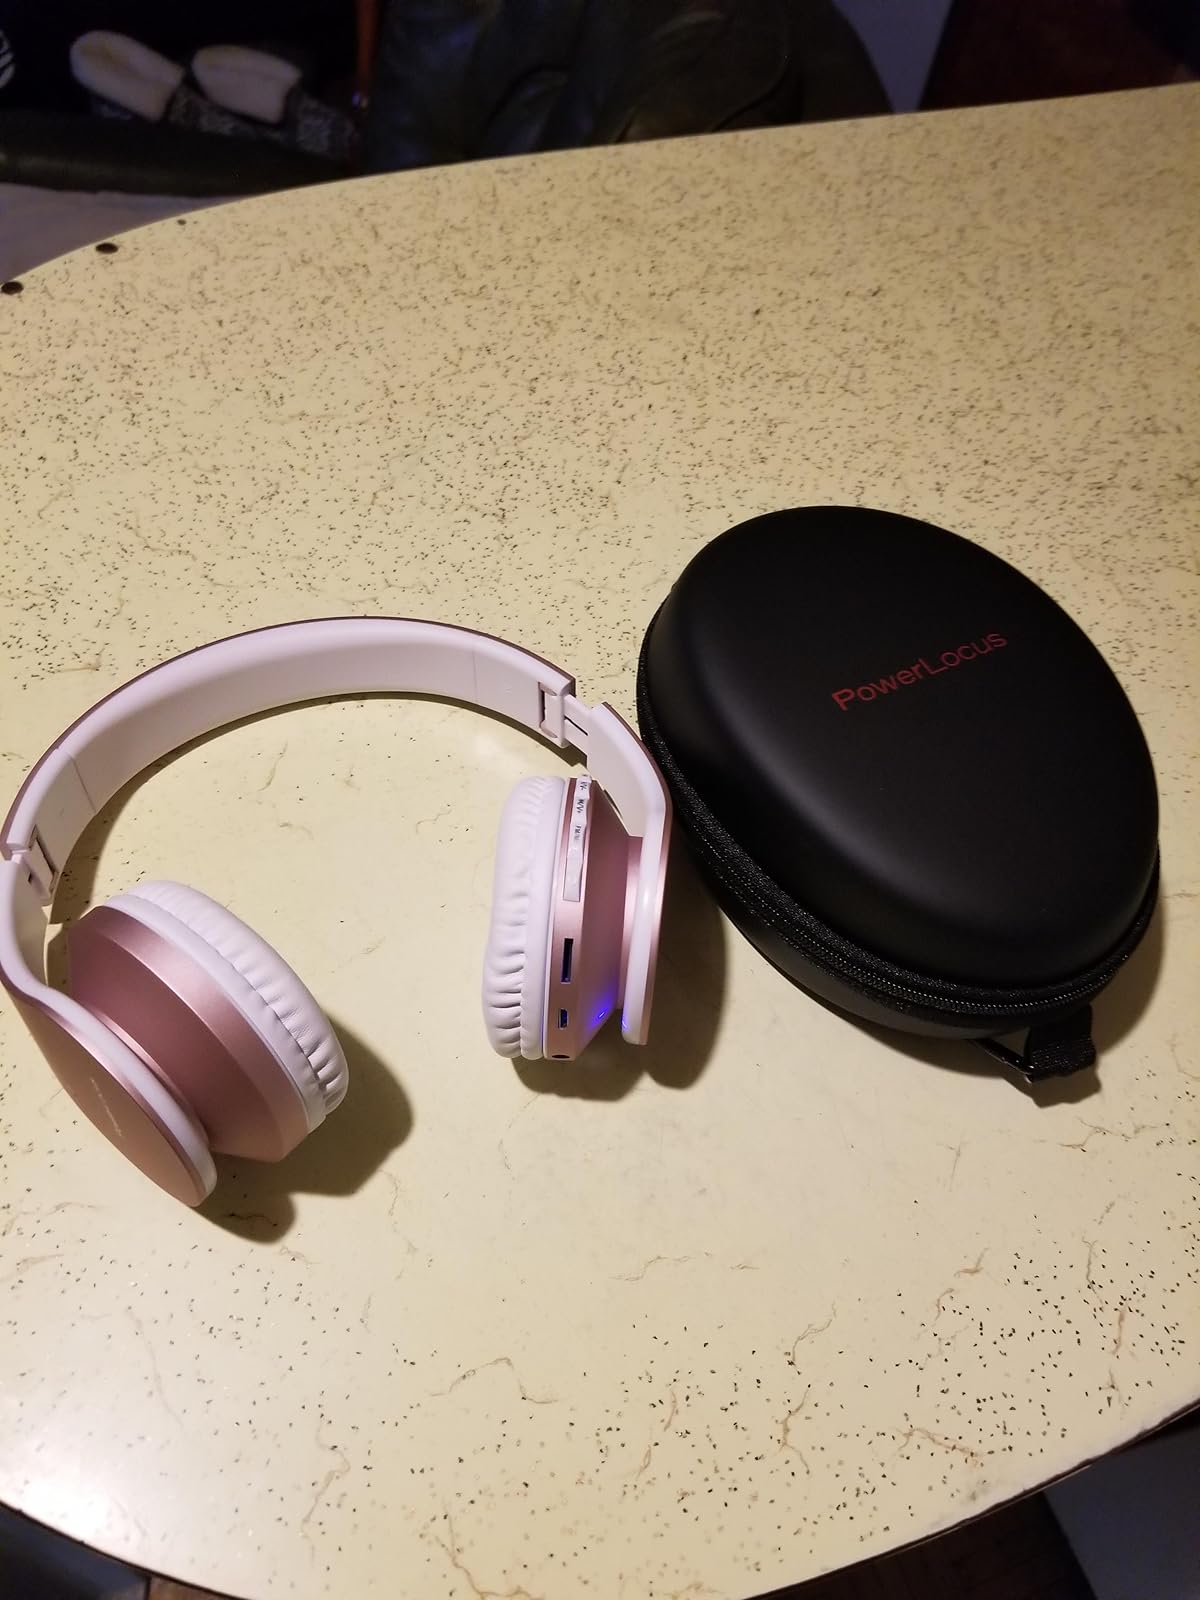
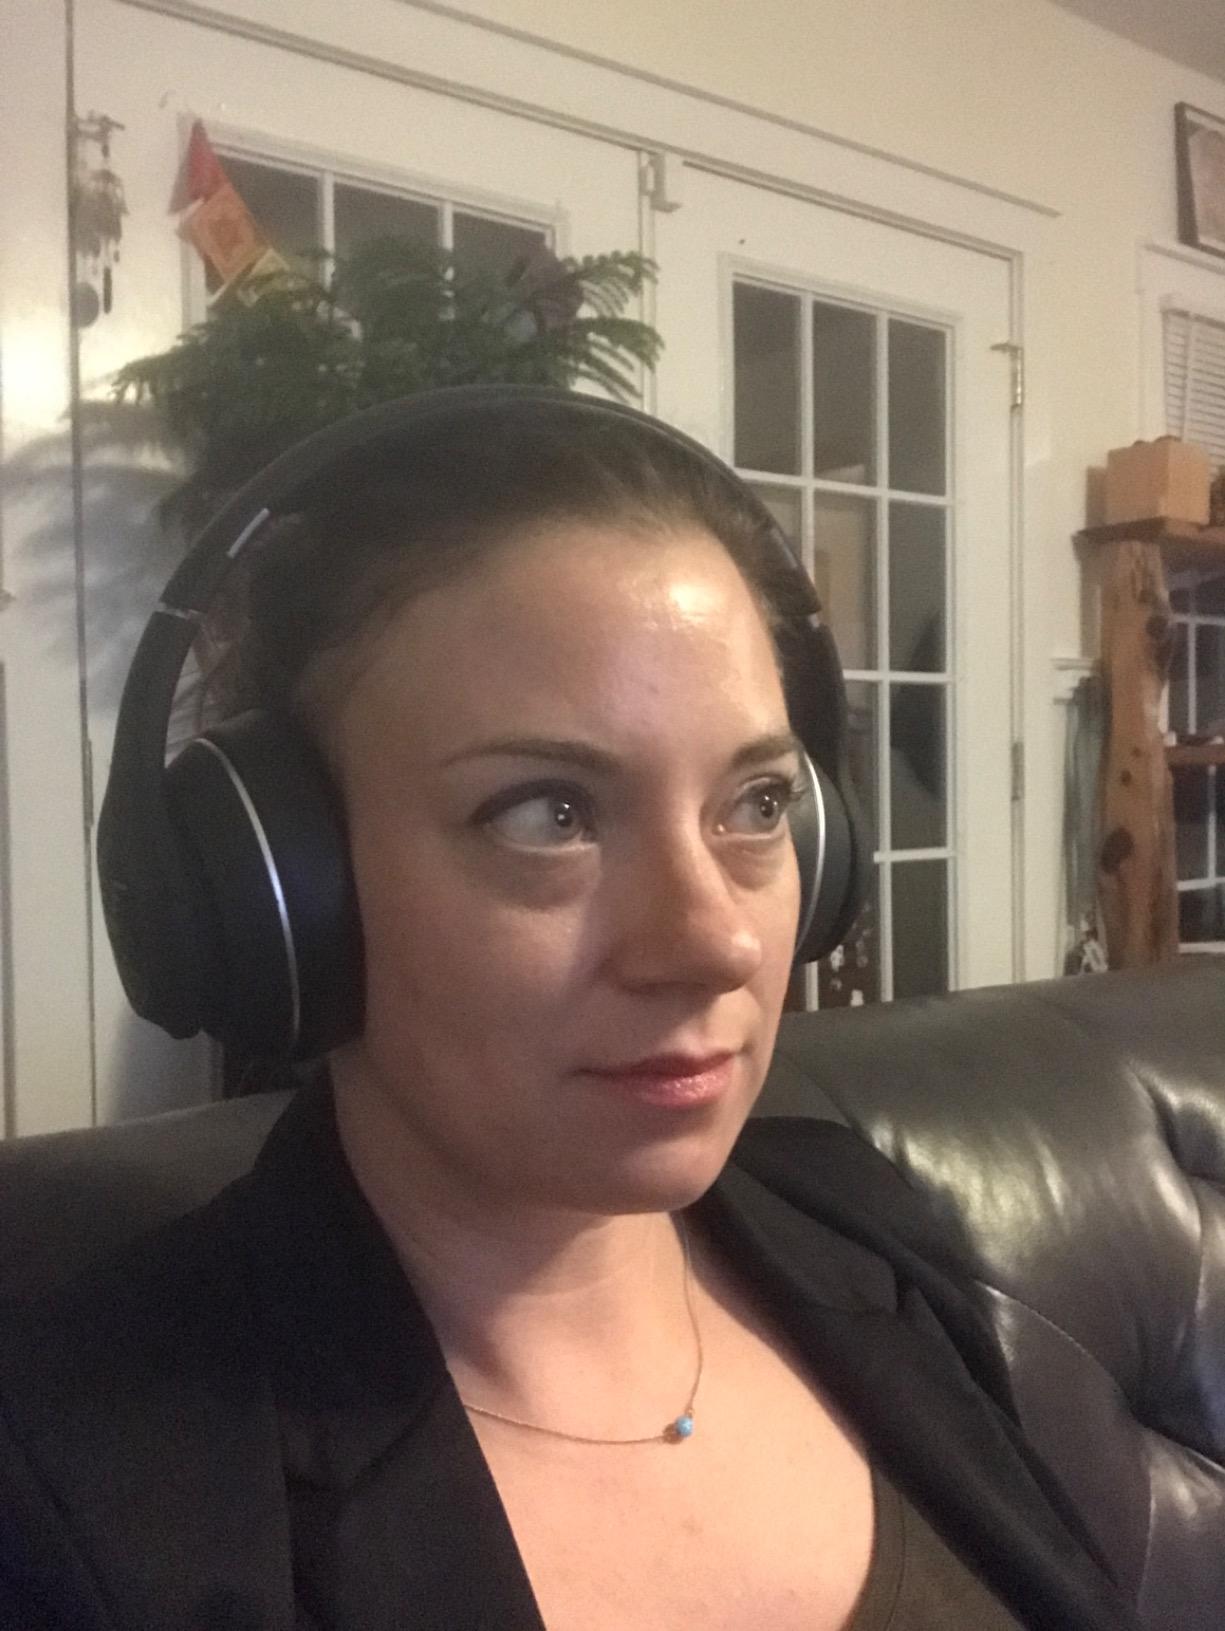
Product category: headphones
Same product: no